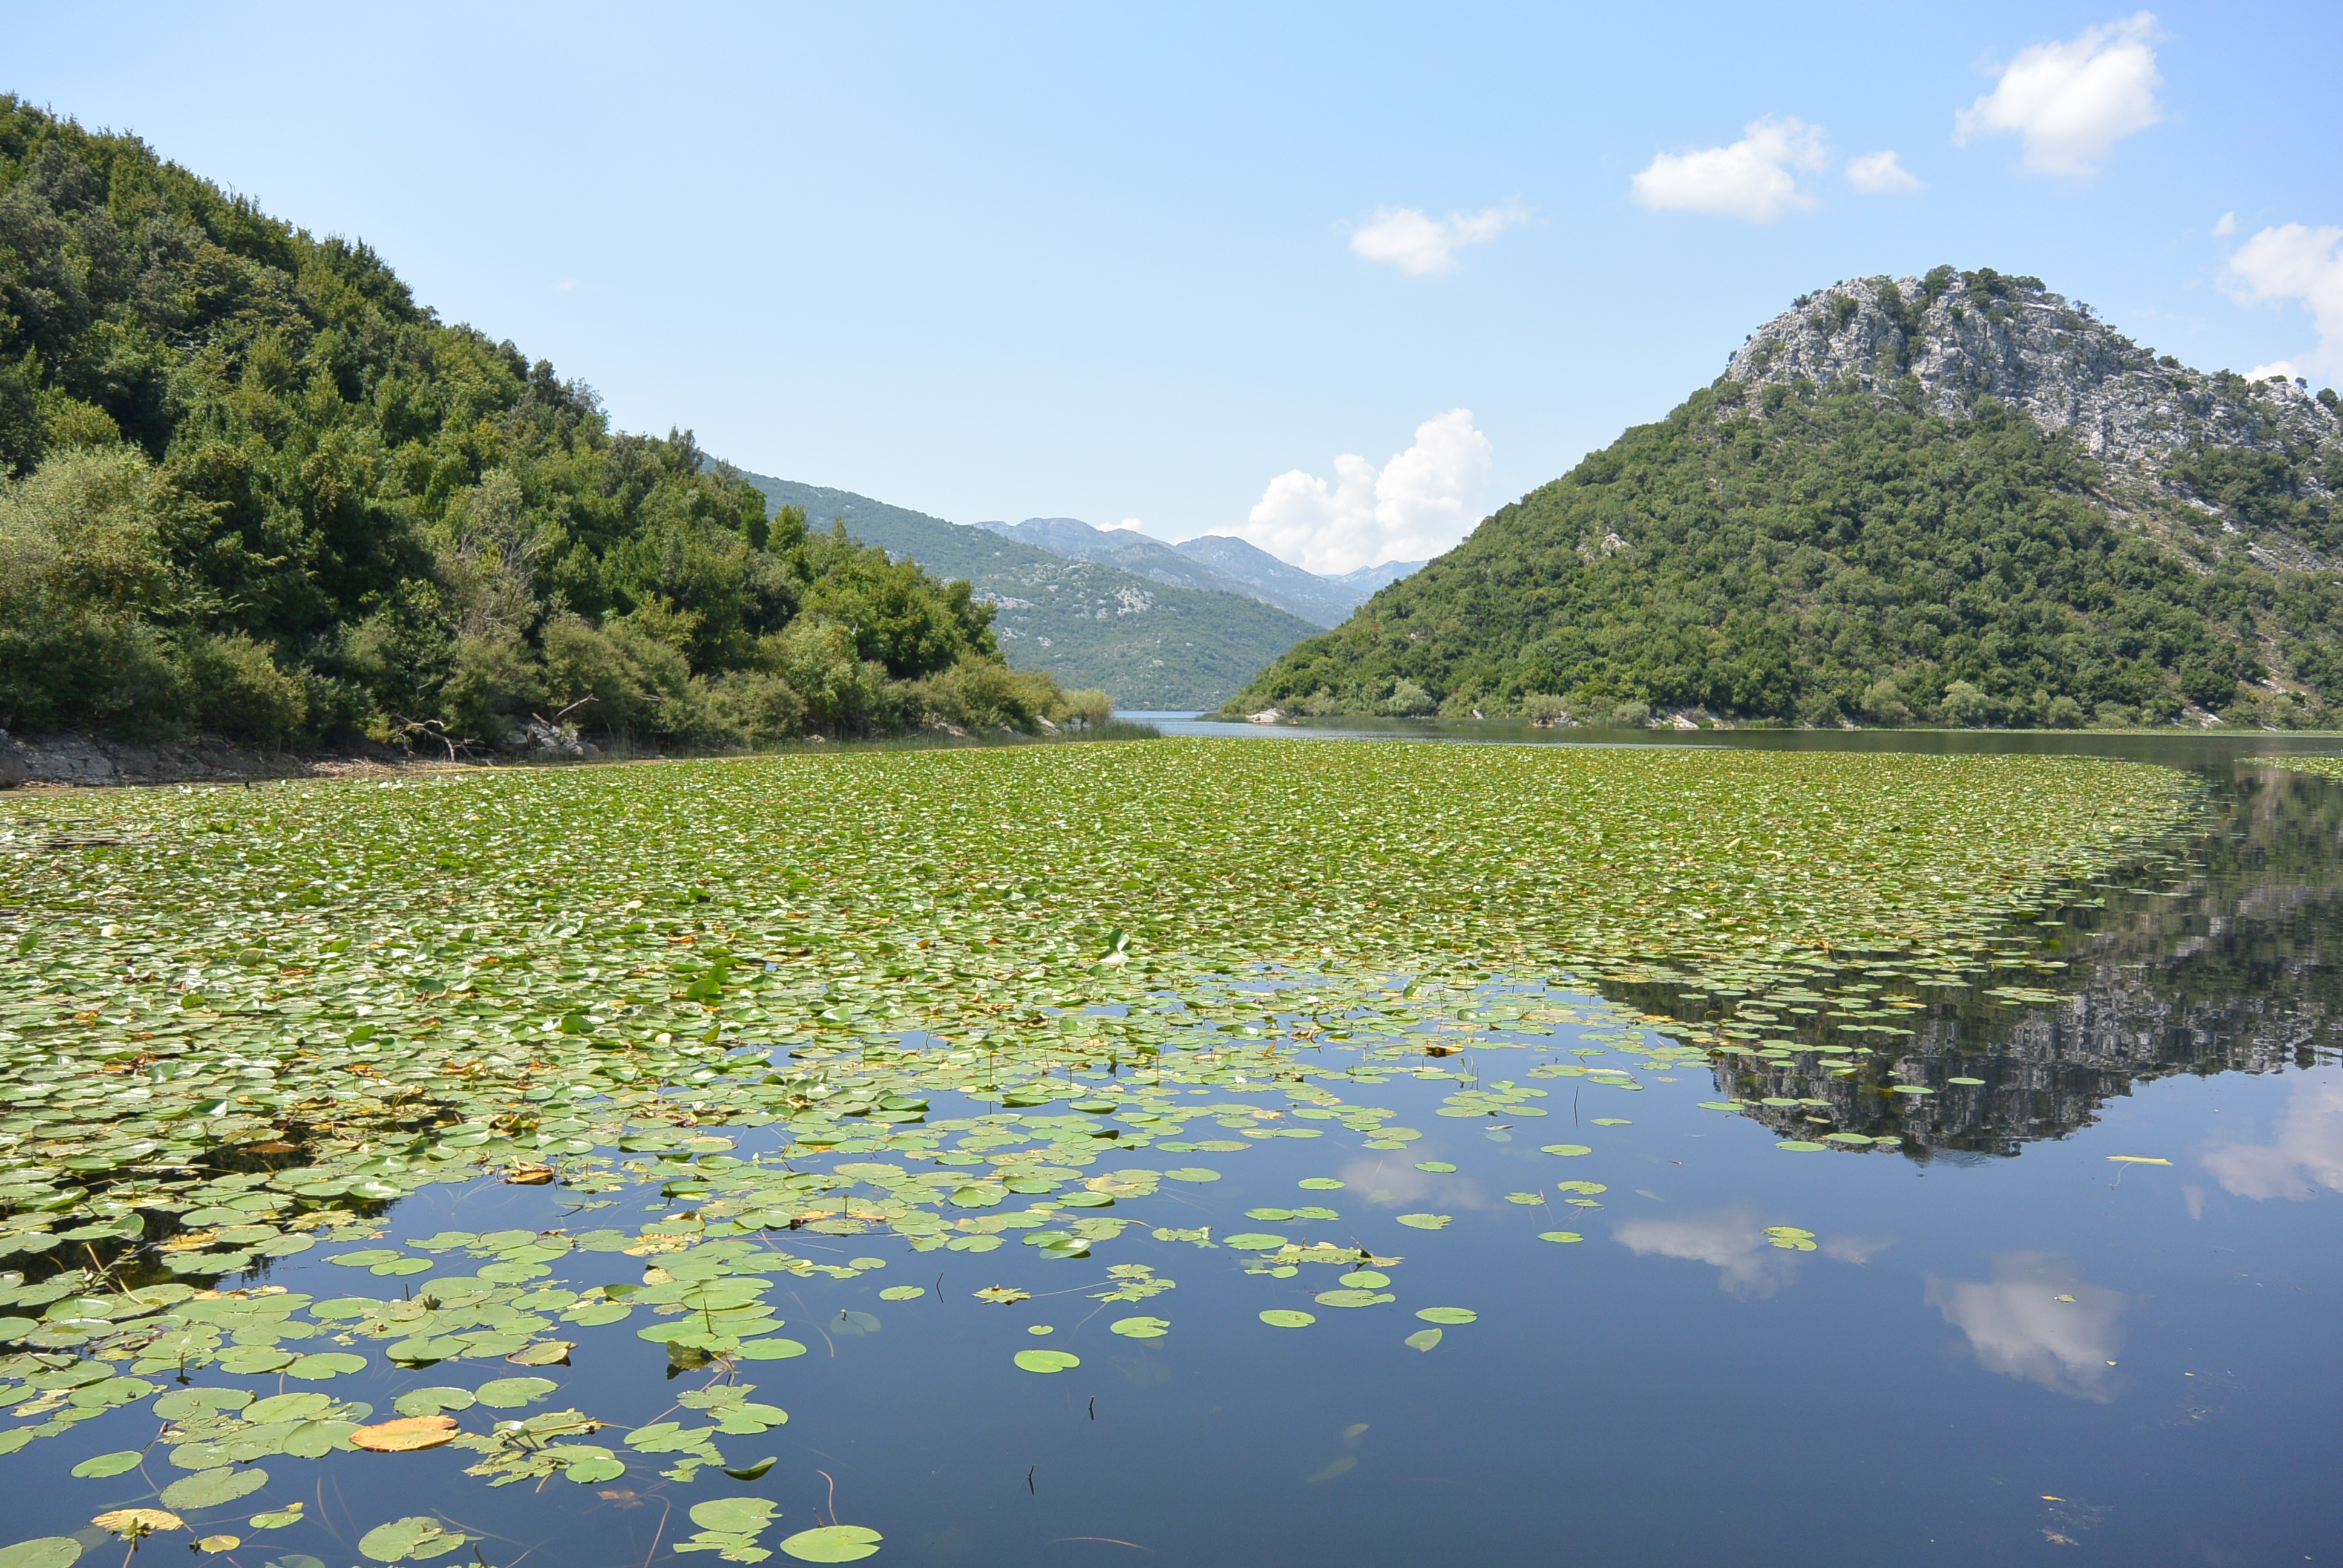
landscape, water, nature, mountain, meadow, flower, lake, river, valley, mountain range, summer, pond, reflection, journey, reservoir, silence, body of water, rocks, cruise, stones, mountains, wetland, plateau, beauty, loch, ecosystem, montenegro, tarn, view of the lake, geographical feature, skadar lake